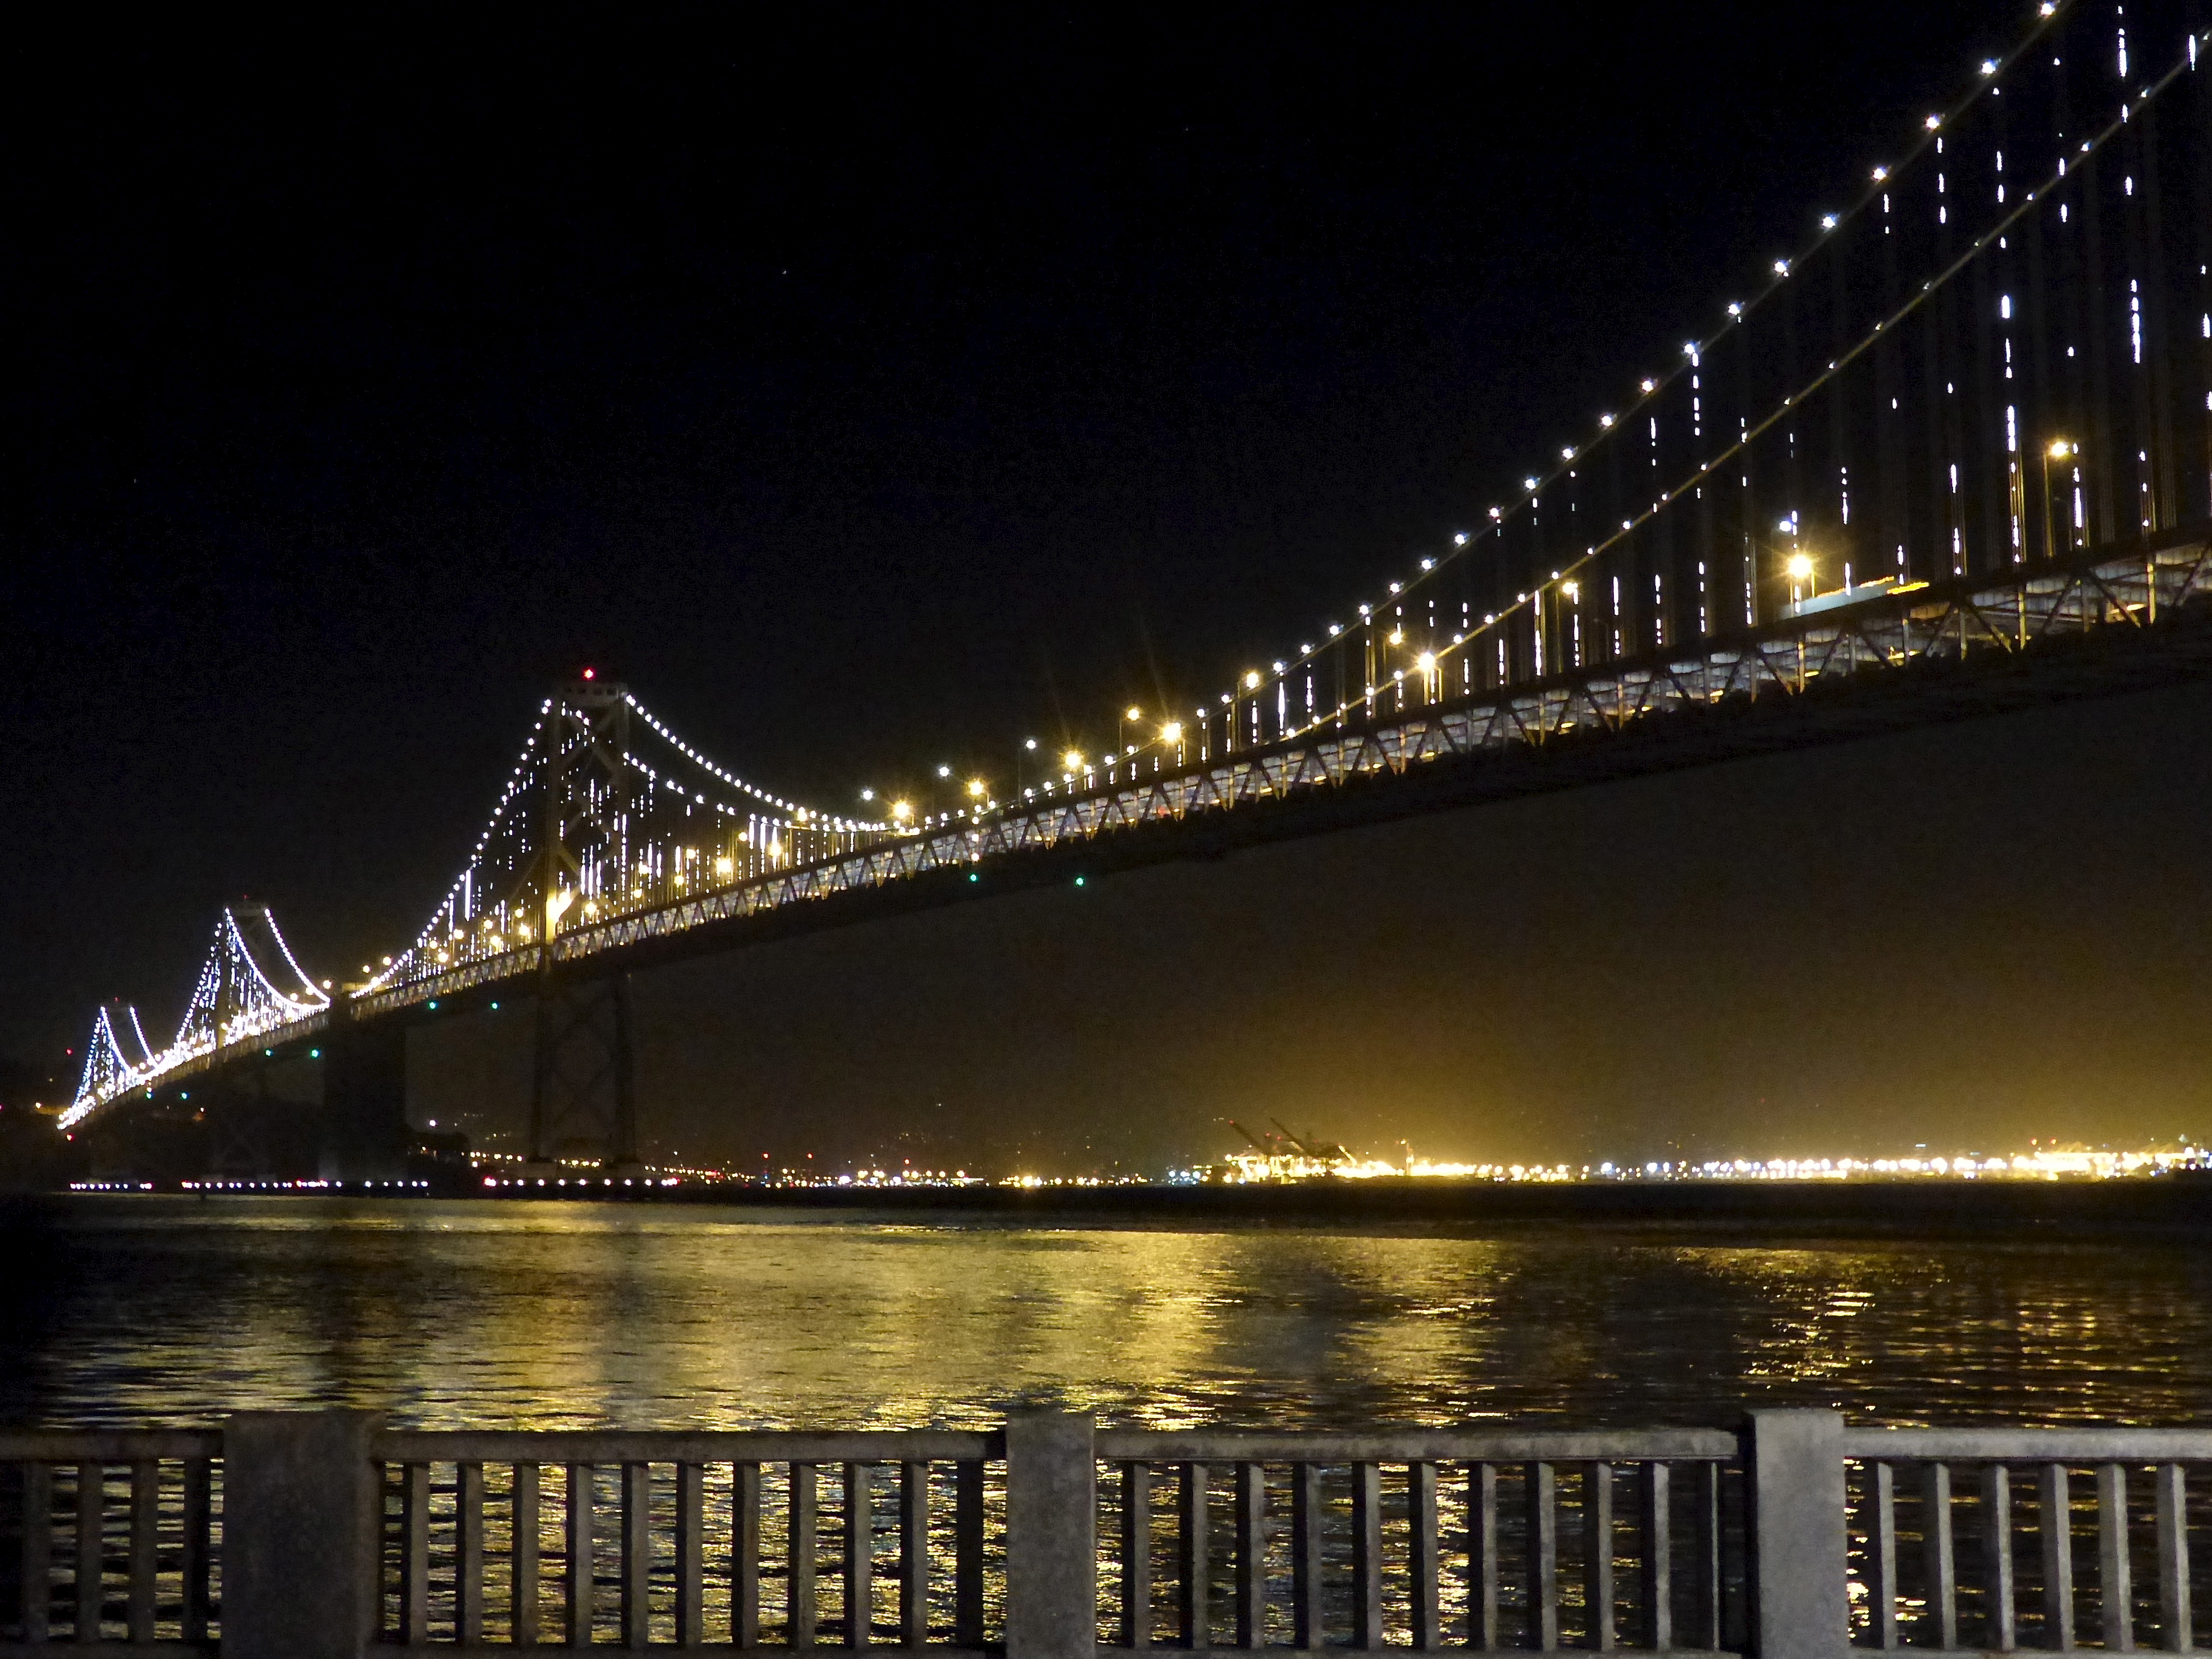
light, bridge, night, cityscape, travel, evening, reflection, usa, landmark, california, sculpture, art, sanfrancisco, baybridge, led, leovillareal, baylights, cable stayed bridge, nonbuilding structure